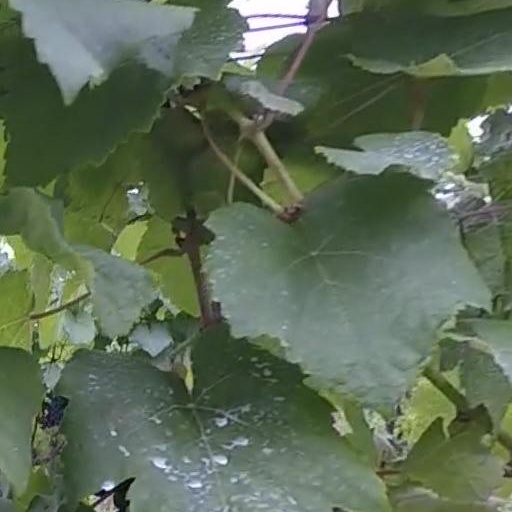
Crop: grape